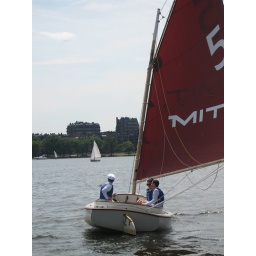
Next stop, Mexico. Miro, Elizabeth, and Tom, sailing on the charles river in a Cape Cod cat boat.